Georg Scholz

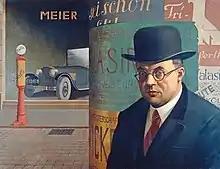
"Self-Portrait in front of an Advertising Column", 1926

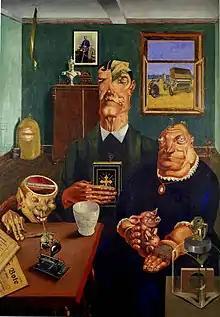
"Industrial Farmers" ("Industriebauren"), 1920

Georg Scholz (October 10, 1890 – November 27, 1945) was a German painter, member of the New Objectivity movement.